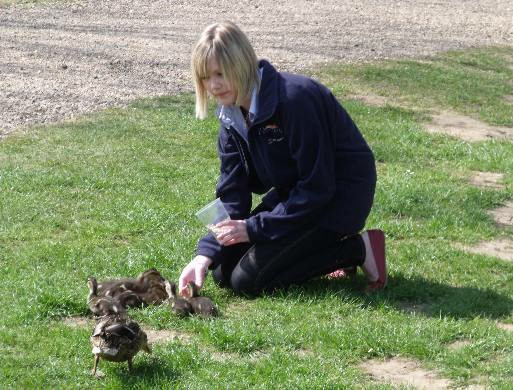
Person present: Yes